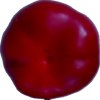
Label: red_pepper